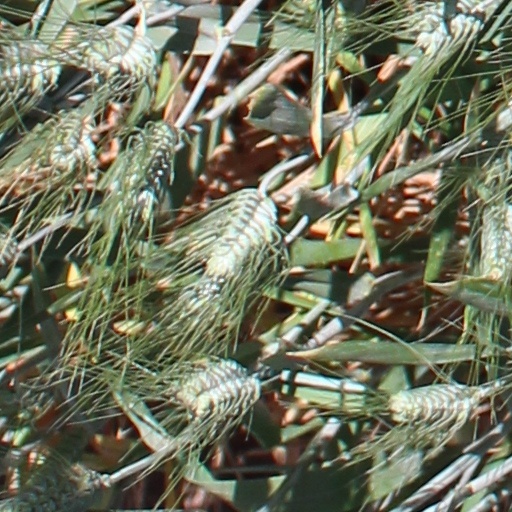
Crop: wheat